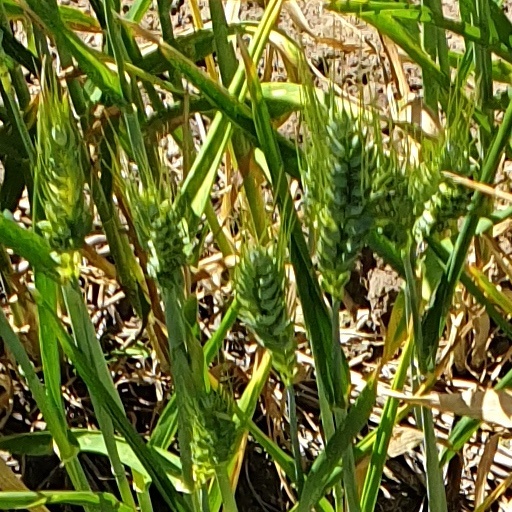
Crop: wheat